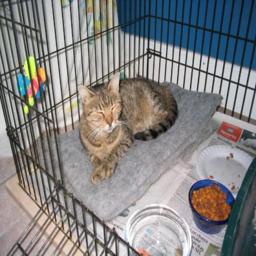
Animal: cats